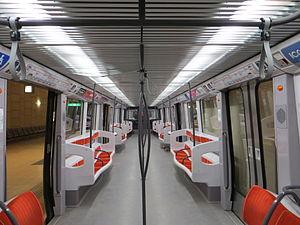
Vue intérieure d'une rame MPL75 du métro de Lyon rénovée en 2012 avec nouvelle disposition des sièges
Le MPL 75 est un matériel roulant sur pneumatiques du métro de Lyon circulant sur les lignes A et B du réseau TCL. Il est entretenu dans l'atelier de la Poudrette à Vaulx-en-Velin.
La ligne B du métro de Lyon est une ligne du réseau métropolitain de Lyon. Cette deuxième ligne, dont le premier tronçon a été ouvert en 1978, relie aujourd'hui la station Charpennes - Charles Hernu à Villeurbanne, au nord, à la station Gare d'Oullins, au sud. Avec une longueur de 7,7 km, elle se place entre les lignes principales A et D, et la plus courte ligne du réseau, la C. Une extension au sud-ouest de 2,5 km avec deux stations est en construction. Conçue comme une antenne de la ligne A, elle a pris son identité lors de ses trois prolongements. Il s'agit d'un métro sur pneumatiques.
La ligne A du métro de Lyon est une ligne du réseau métropolitain de Lyon. Cette première ligne, équipée en métro sur pneumatiques et dont le premier tronçon a été ouvert en 1978, relie aujourd'hui la station Perrache à Lyon au sud-ouest, à la station Vaulx-en-Velin - La Soie, à l'est. Avec une longueur de 9,3 km, elle se place juste après la ligne D.